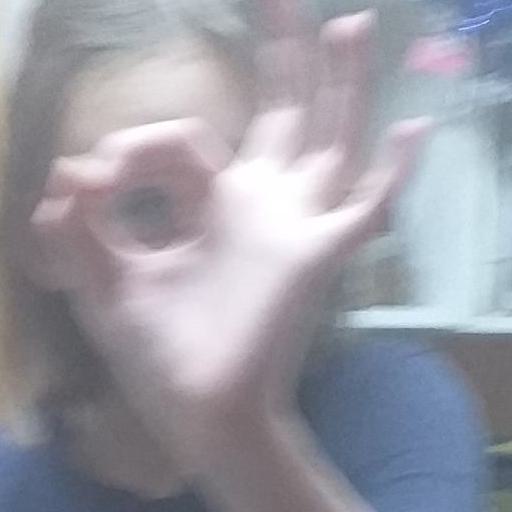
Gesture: ok